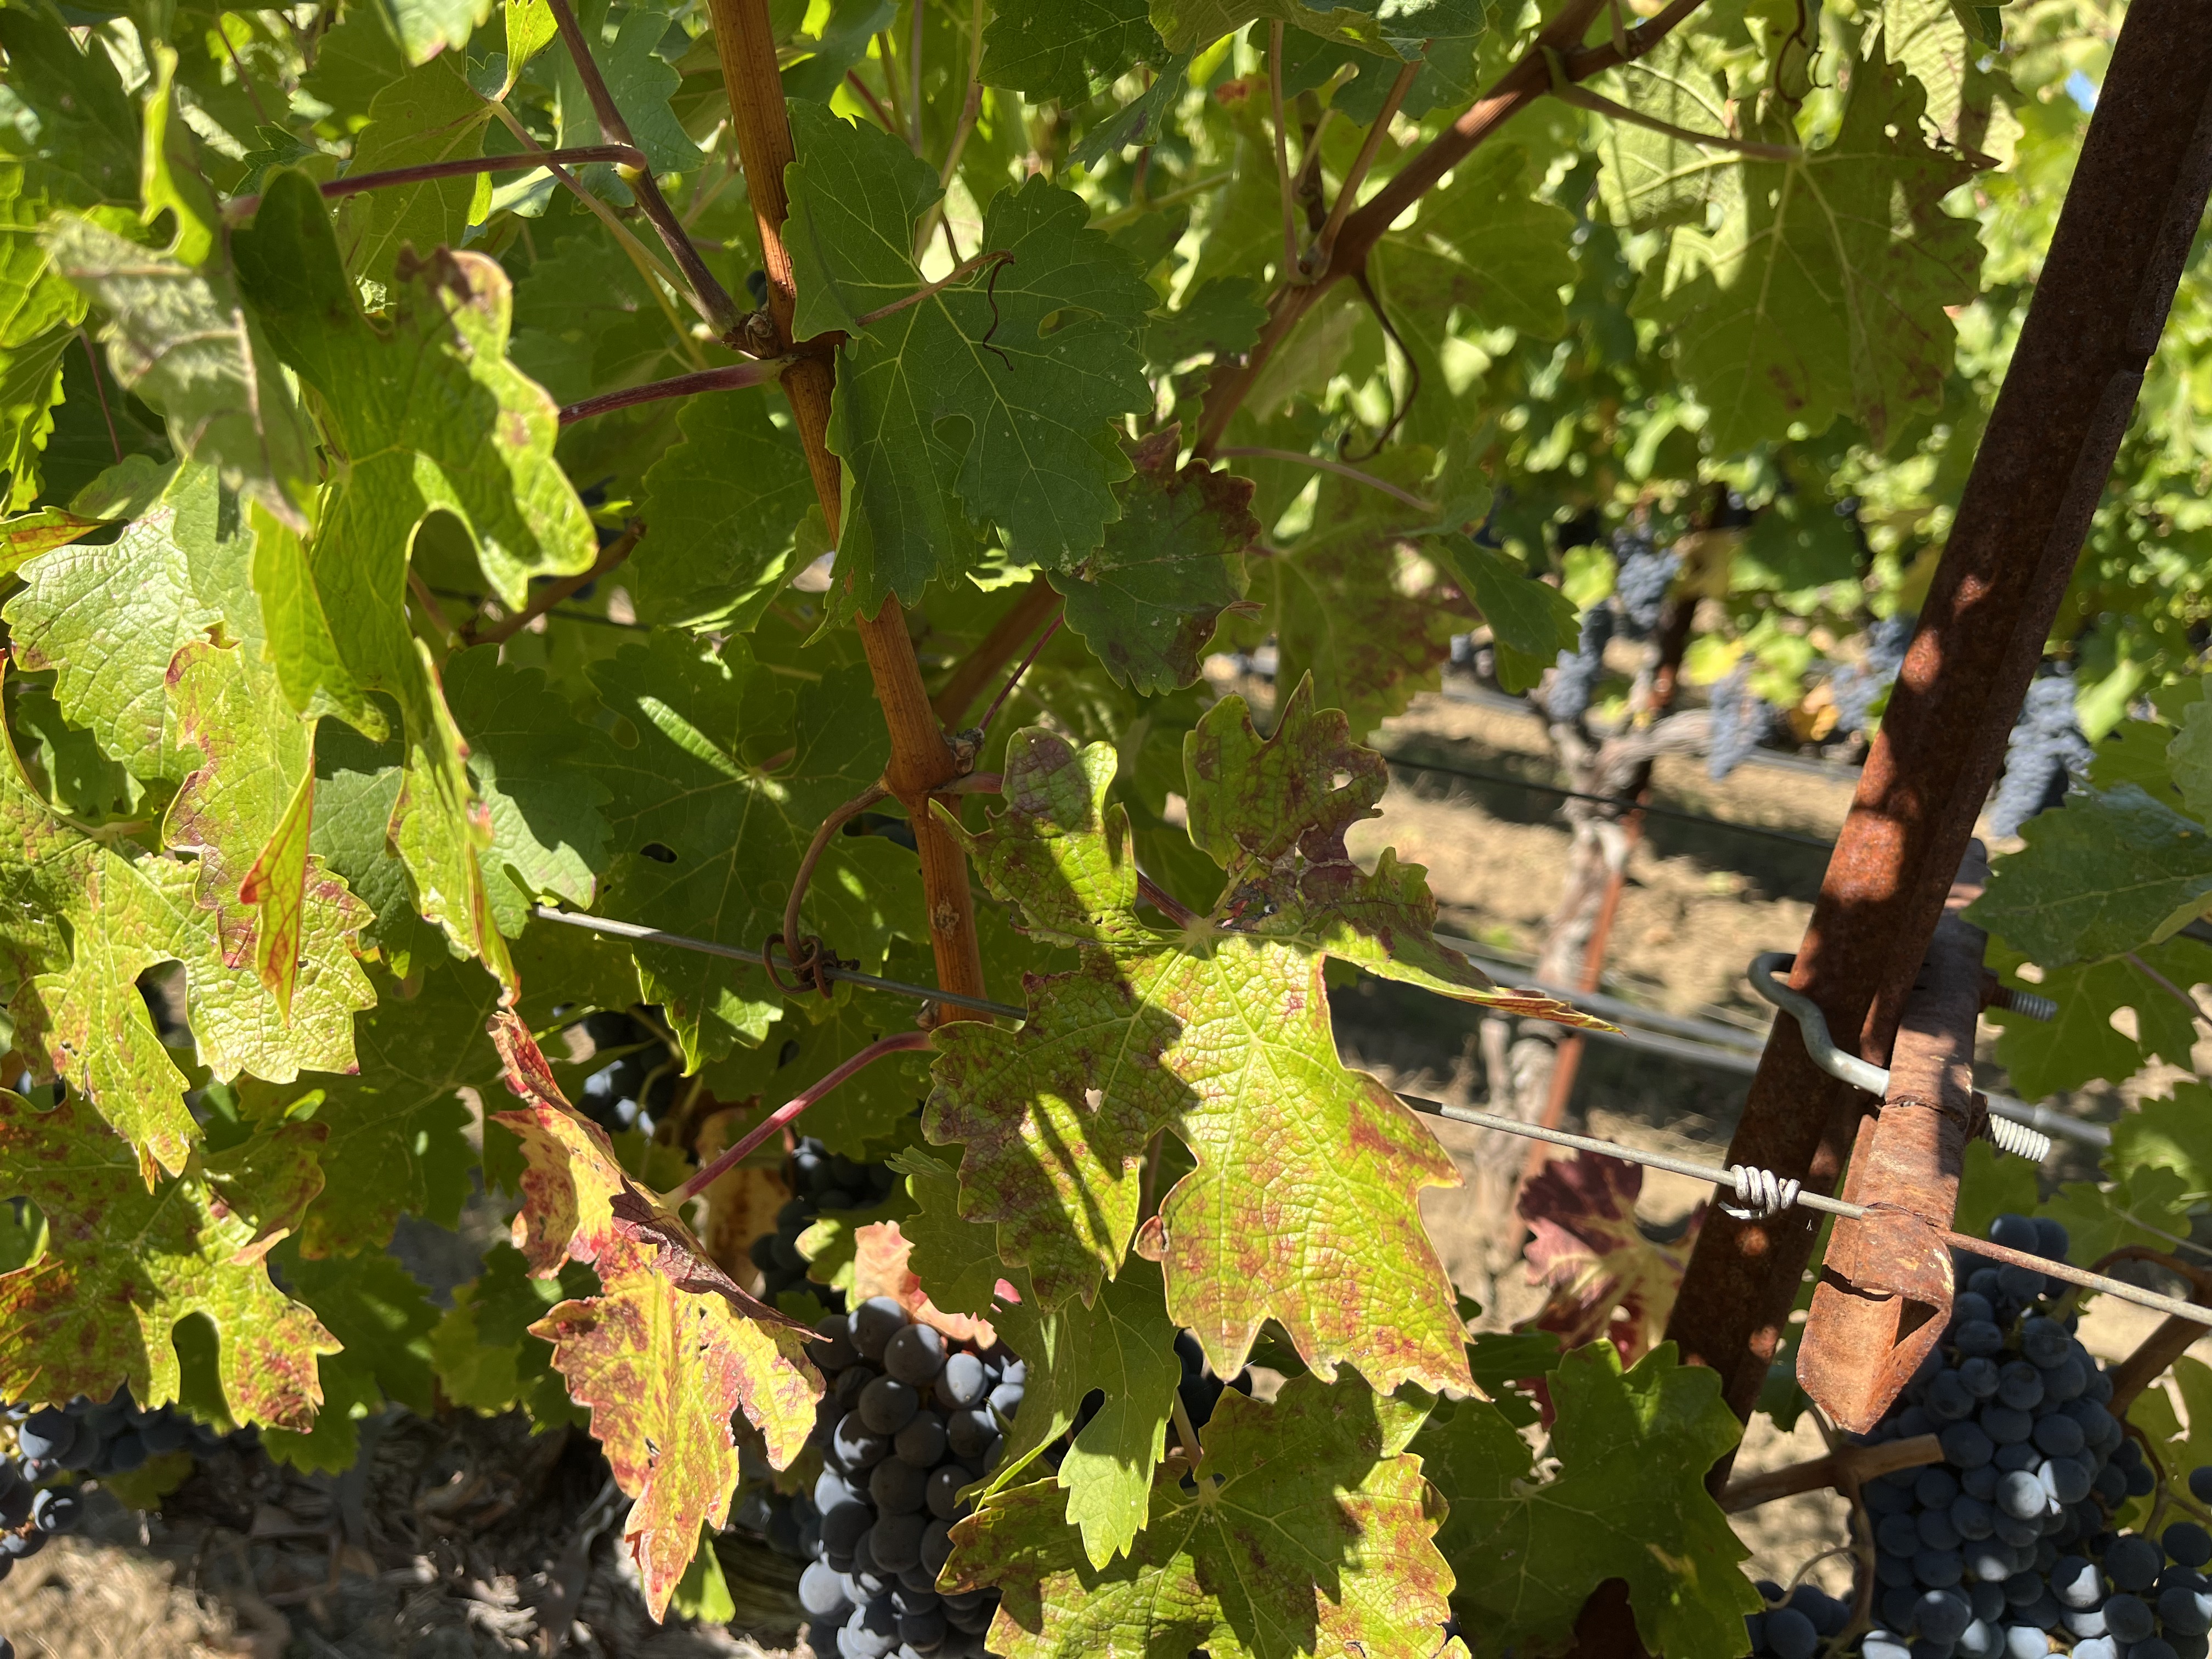
Label: Red Blotch